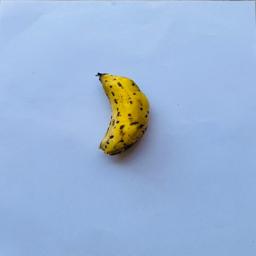
Banana variety: Sabri Kola